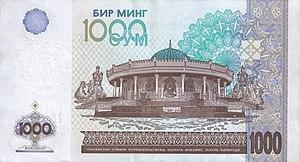
Le Sum ou Soum est la monnaie de l'Ouzbékistan. Son code ISO 4217 est UZS.